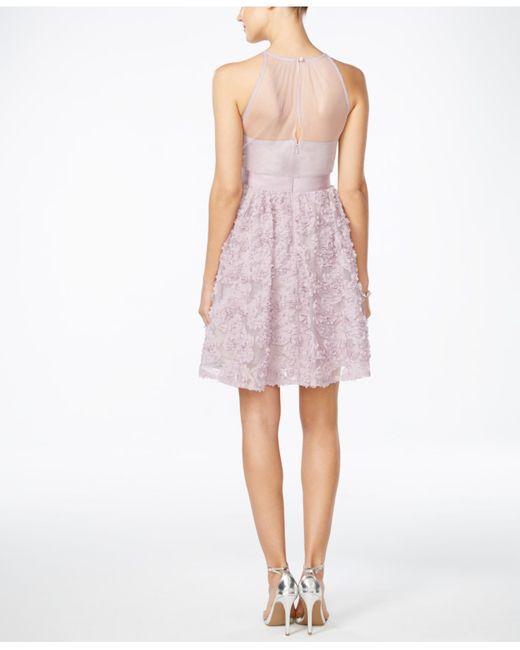
Cocktailkleid in hellvioletter Farbe